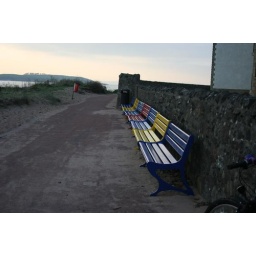
I liked the colour against the dull stone wall. The only red bench is quite nice, it stands out.